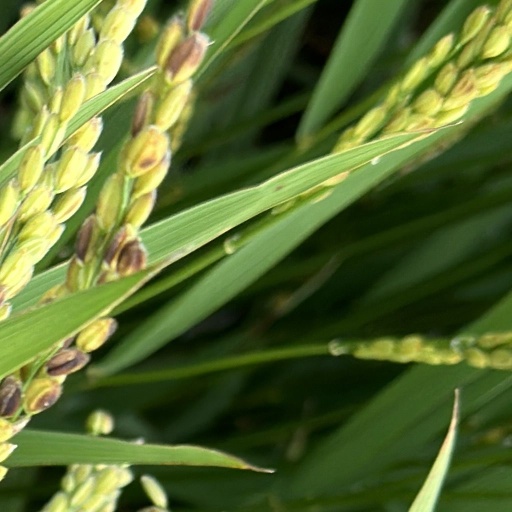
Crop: rice